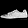
Label: Sneaker